Old Jewish Cemetery, Wrocław

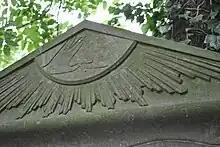
Hands motif

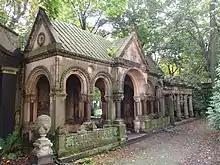
One of the monumental mausoleums in the cemetery

The Old Jewish Cemetery is a historic necropolis-museum situated on 37/39 Ślężna Street, in the southern part of Wrocław (formerly Breslau), Poland. Opened in 1856, the cemetery's eclectic layout features many architectural forms and styles on a monumental scale.